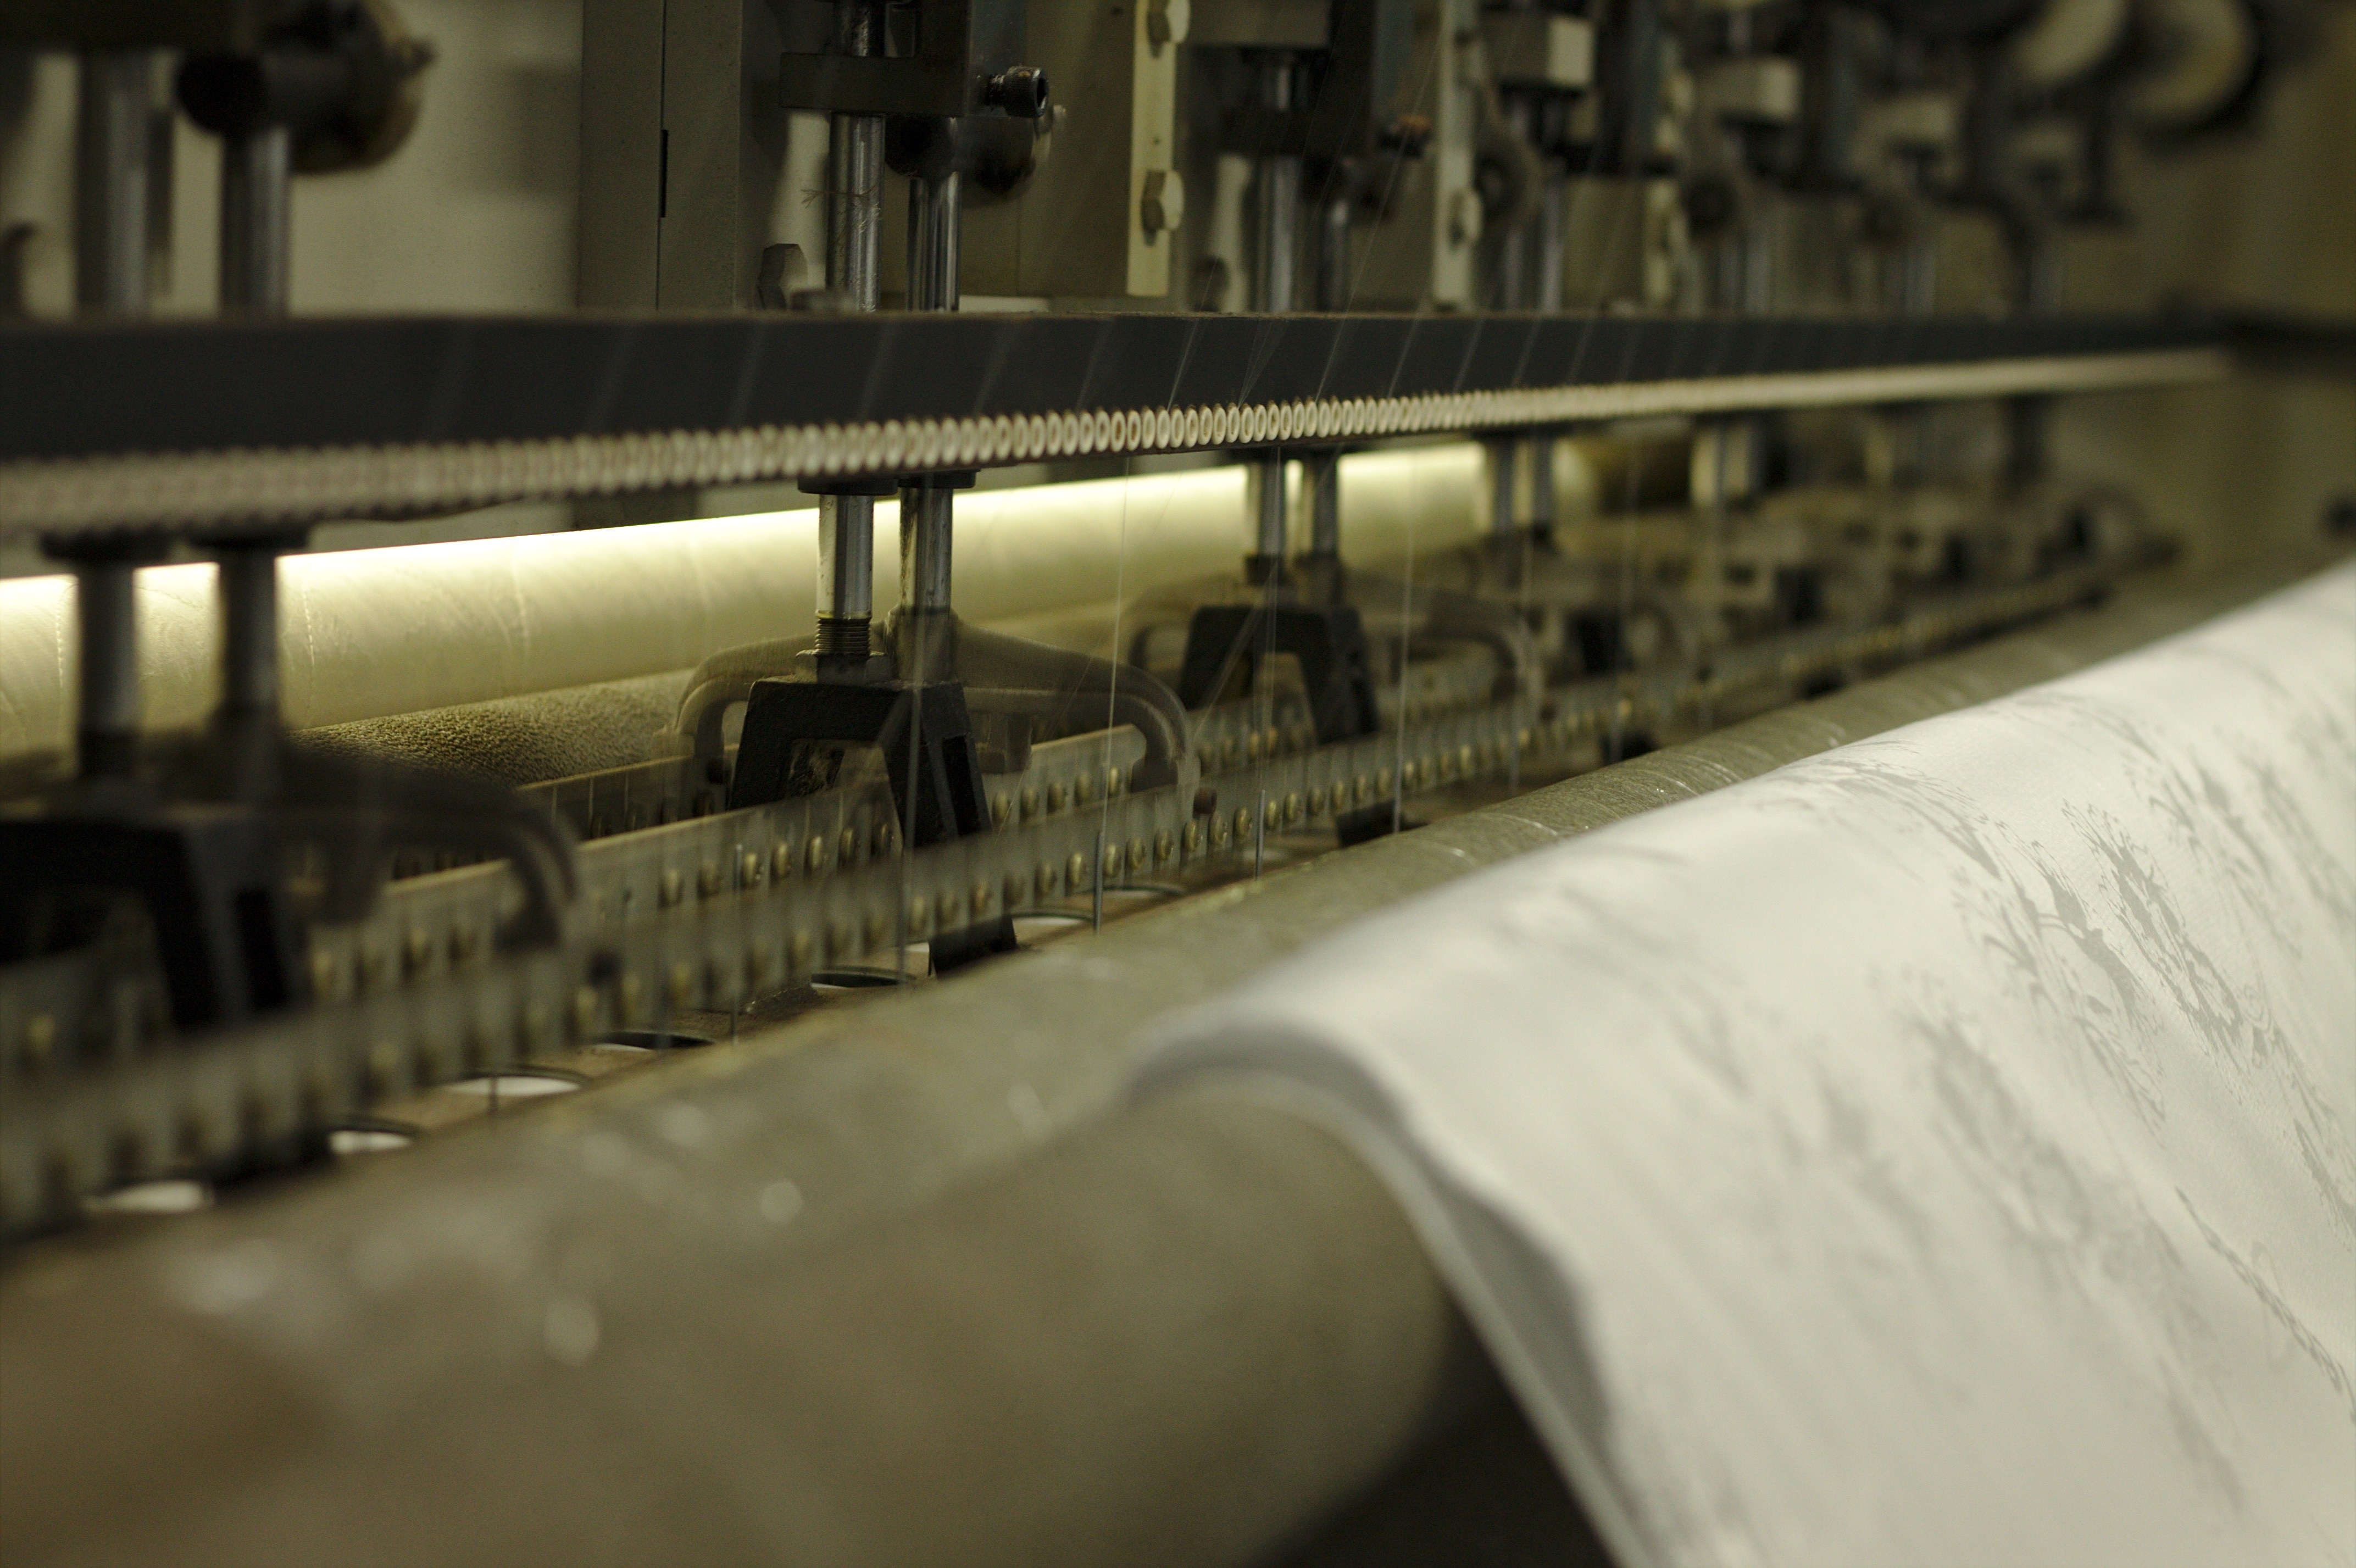
light, white, machine, industry, monochrome, cloth, sewing, manufacturing, art, design, production, shape, tissue, embroiderer